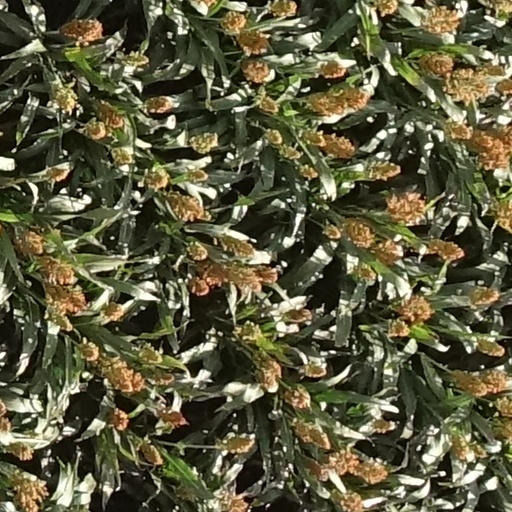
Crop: sorghum